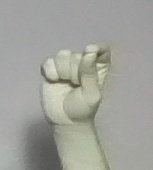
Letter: fa